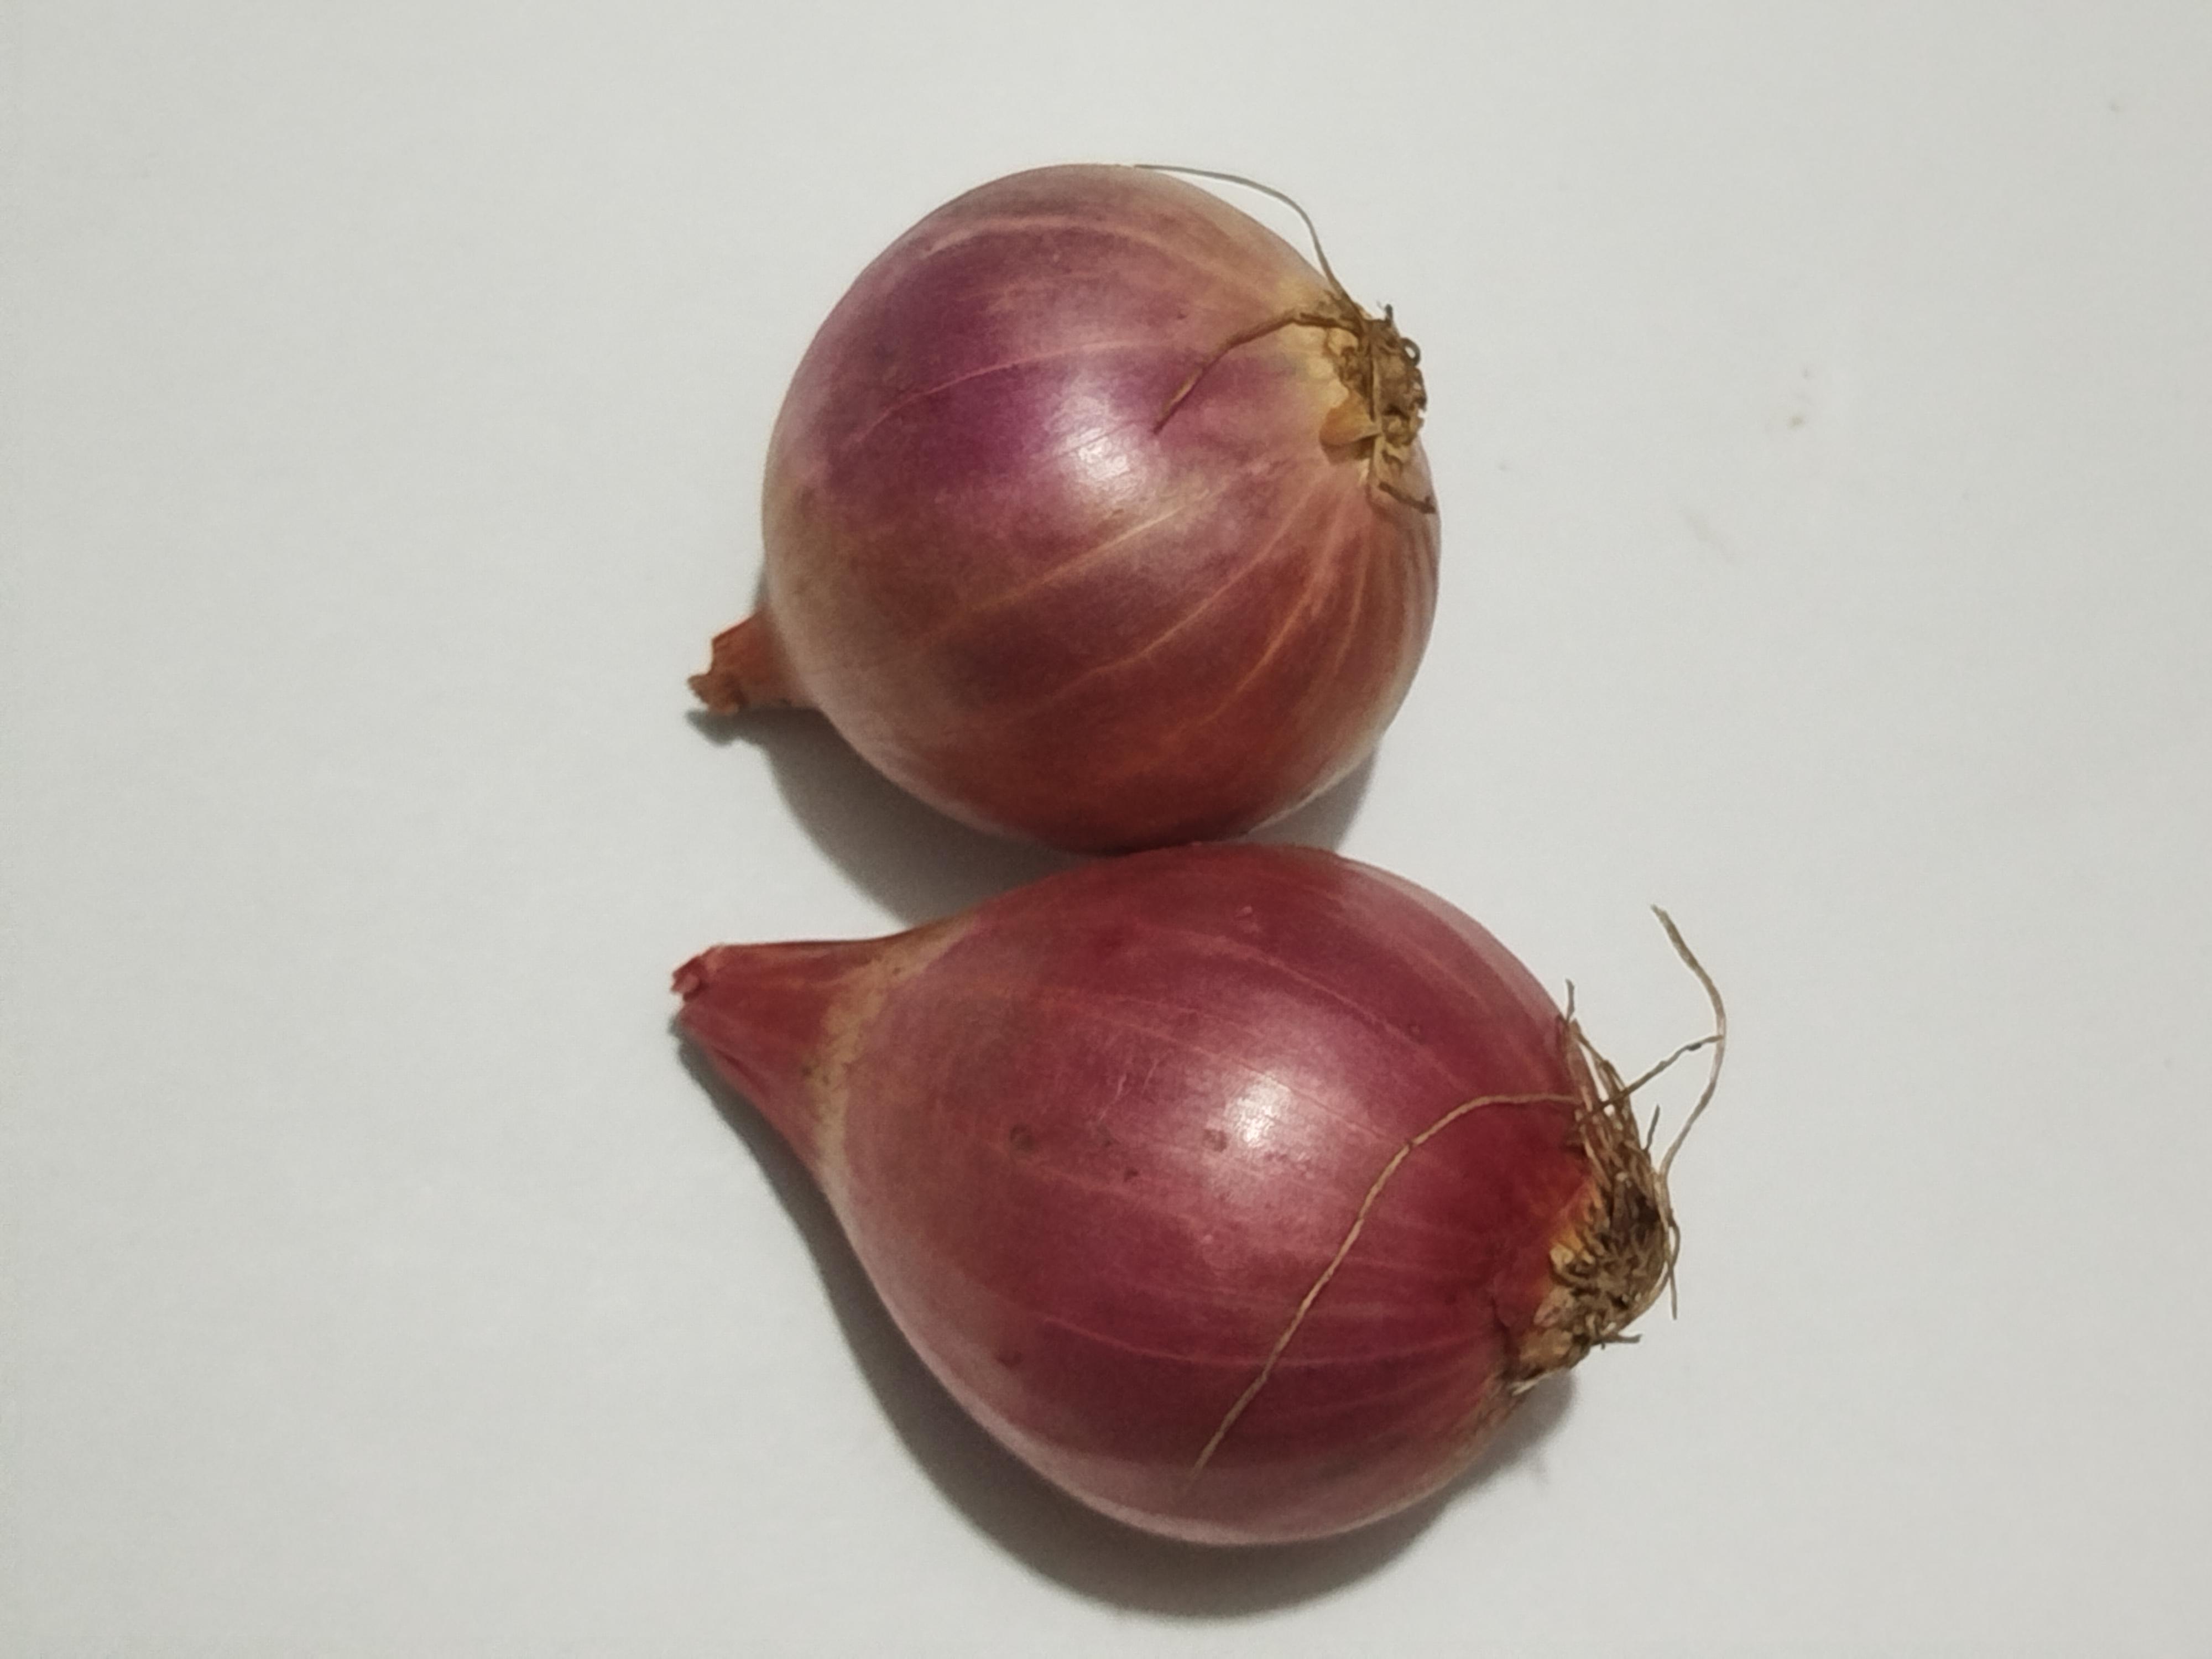
Label: Onion